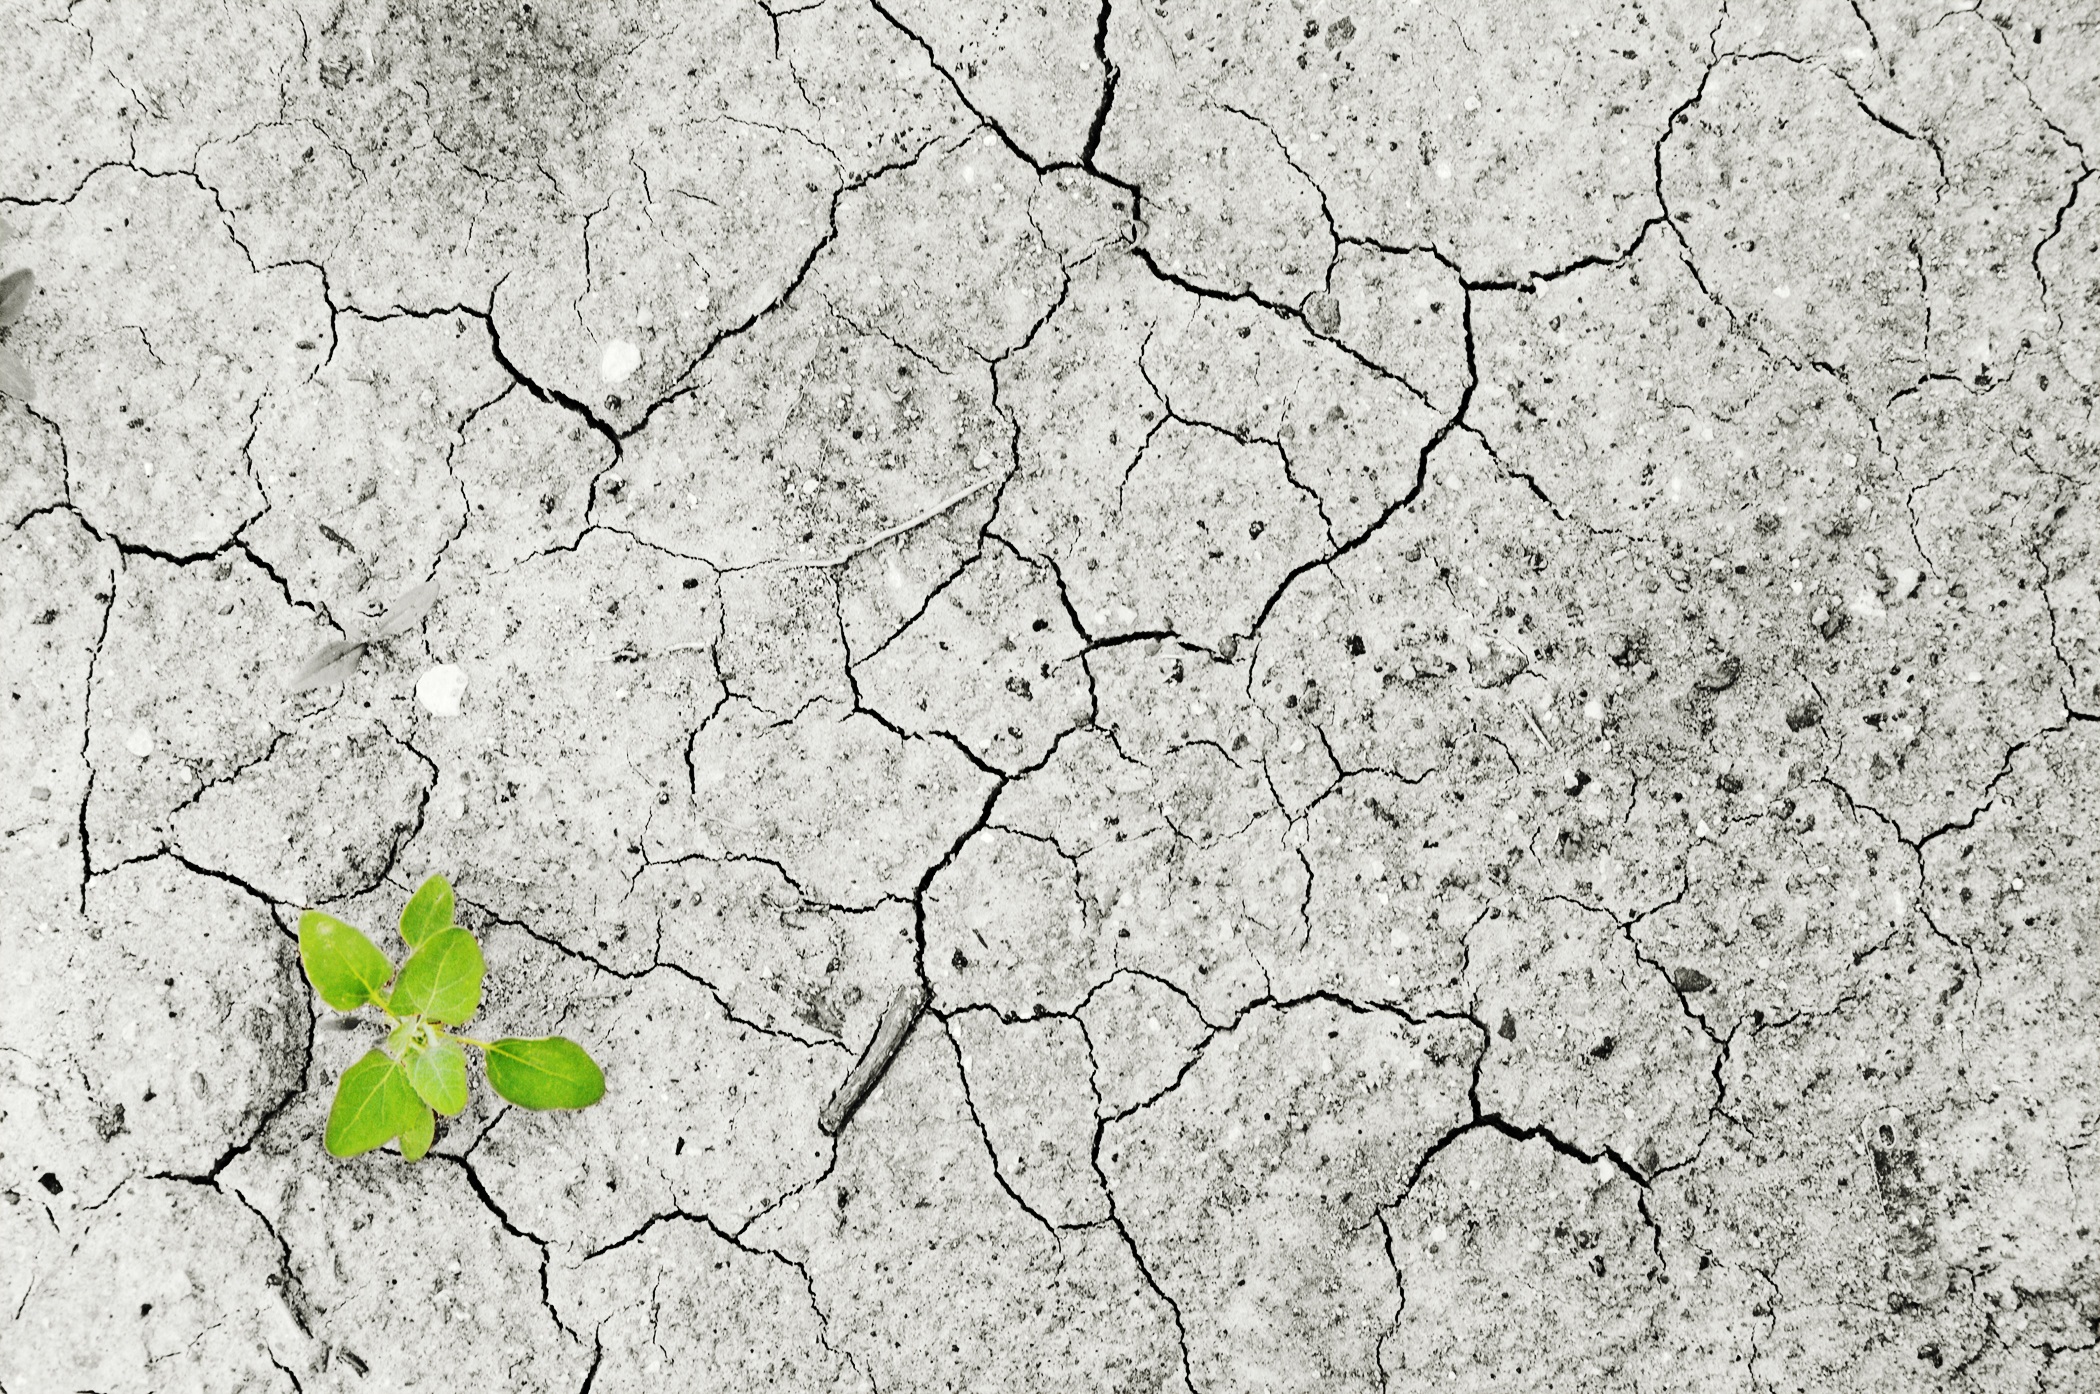
water, plant, ground, wall, asphalt, dry, environment, live, green, soil, empty, stone wall, material, erosion, no, earth, climate, damage, pollution, drought, vitality, hunger, scion, climate change, road surface, monocultures, dry period, lack of water, soil erosion, ground destruction, famine, food scarcity, geological phenomenon